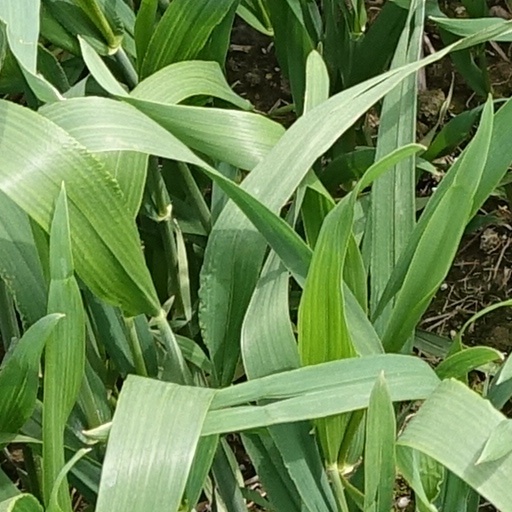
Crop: wheat